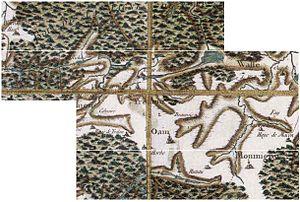
Carte des années 1780 du territoire d'Ohain (ou d'Oain à l'époque)
Ohain est une commune française située dans le département du Nord, en région Hauts-de-France.